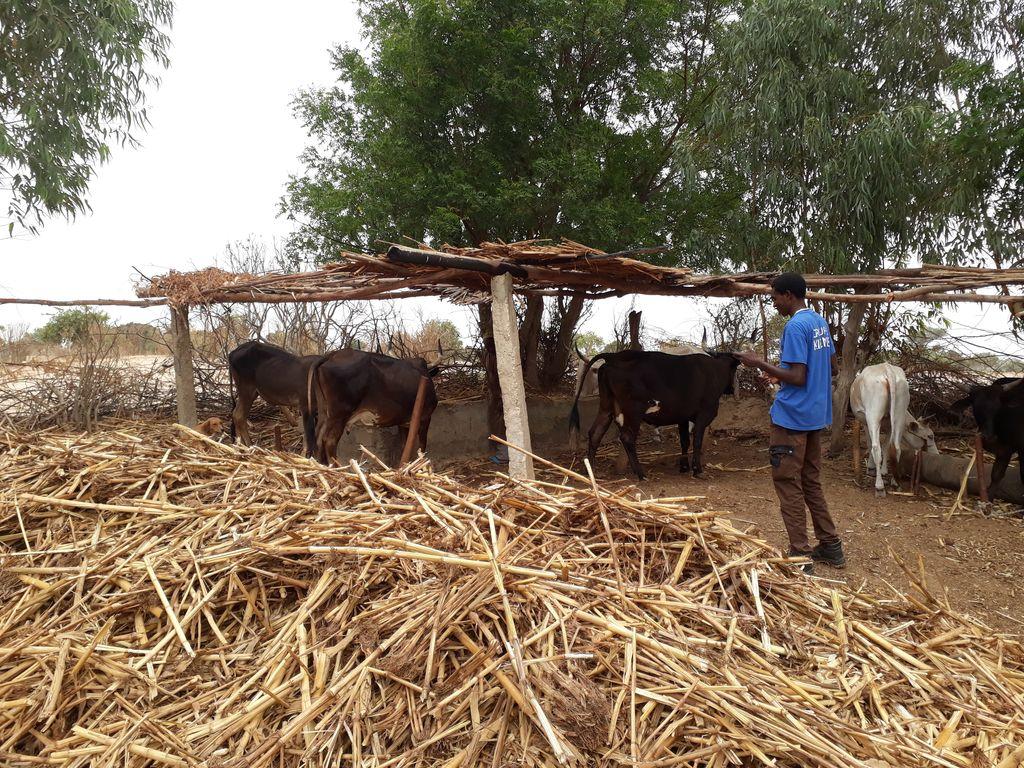
Huyu ni mtu mmoja ambaye anachunga ng'ombe zake. Kuna ng'ombe tano, kando unaeza kuona chakula za ng'ombe, pia kwenye msulu unaeza kuona miti ya rangi ya kijani kibichi na pia unaeza kuona mbingu ikiwa na mawingu.